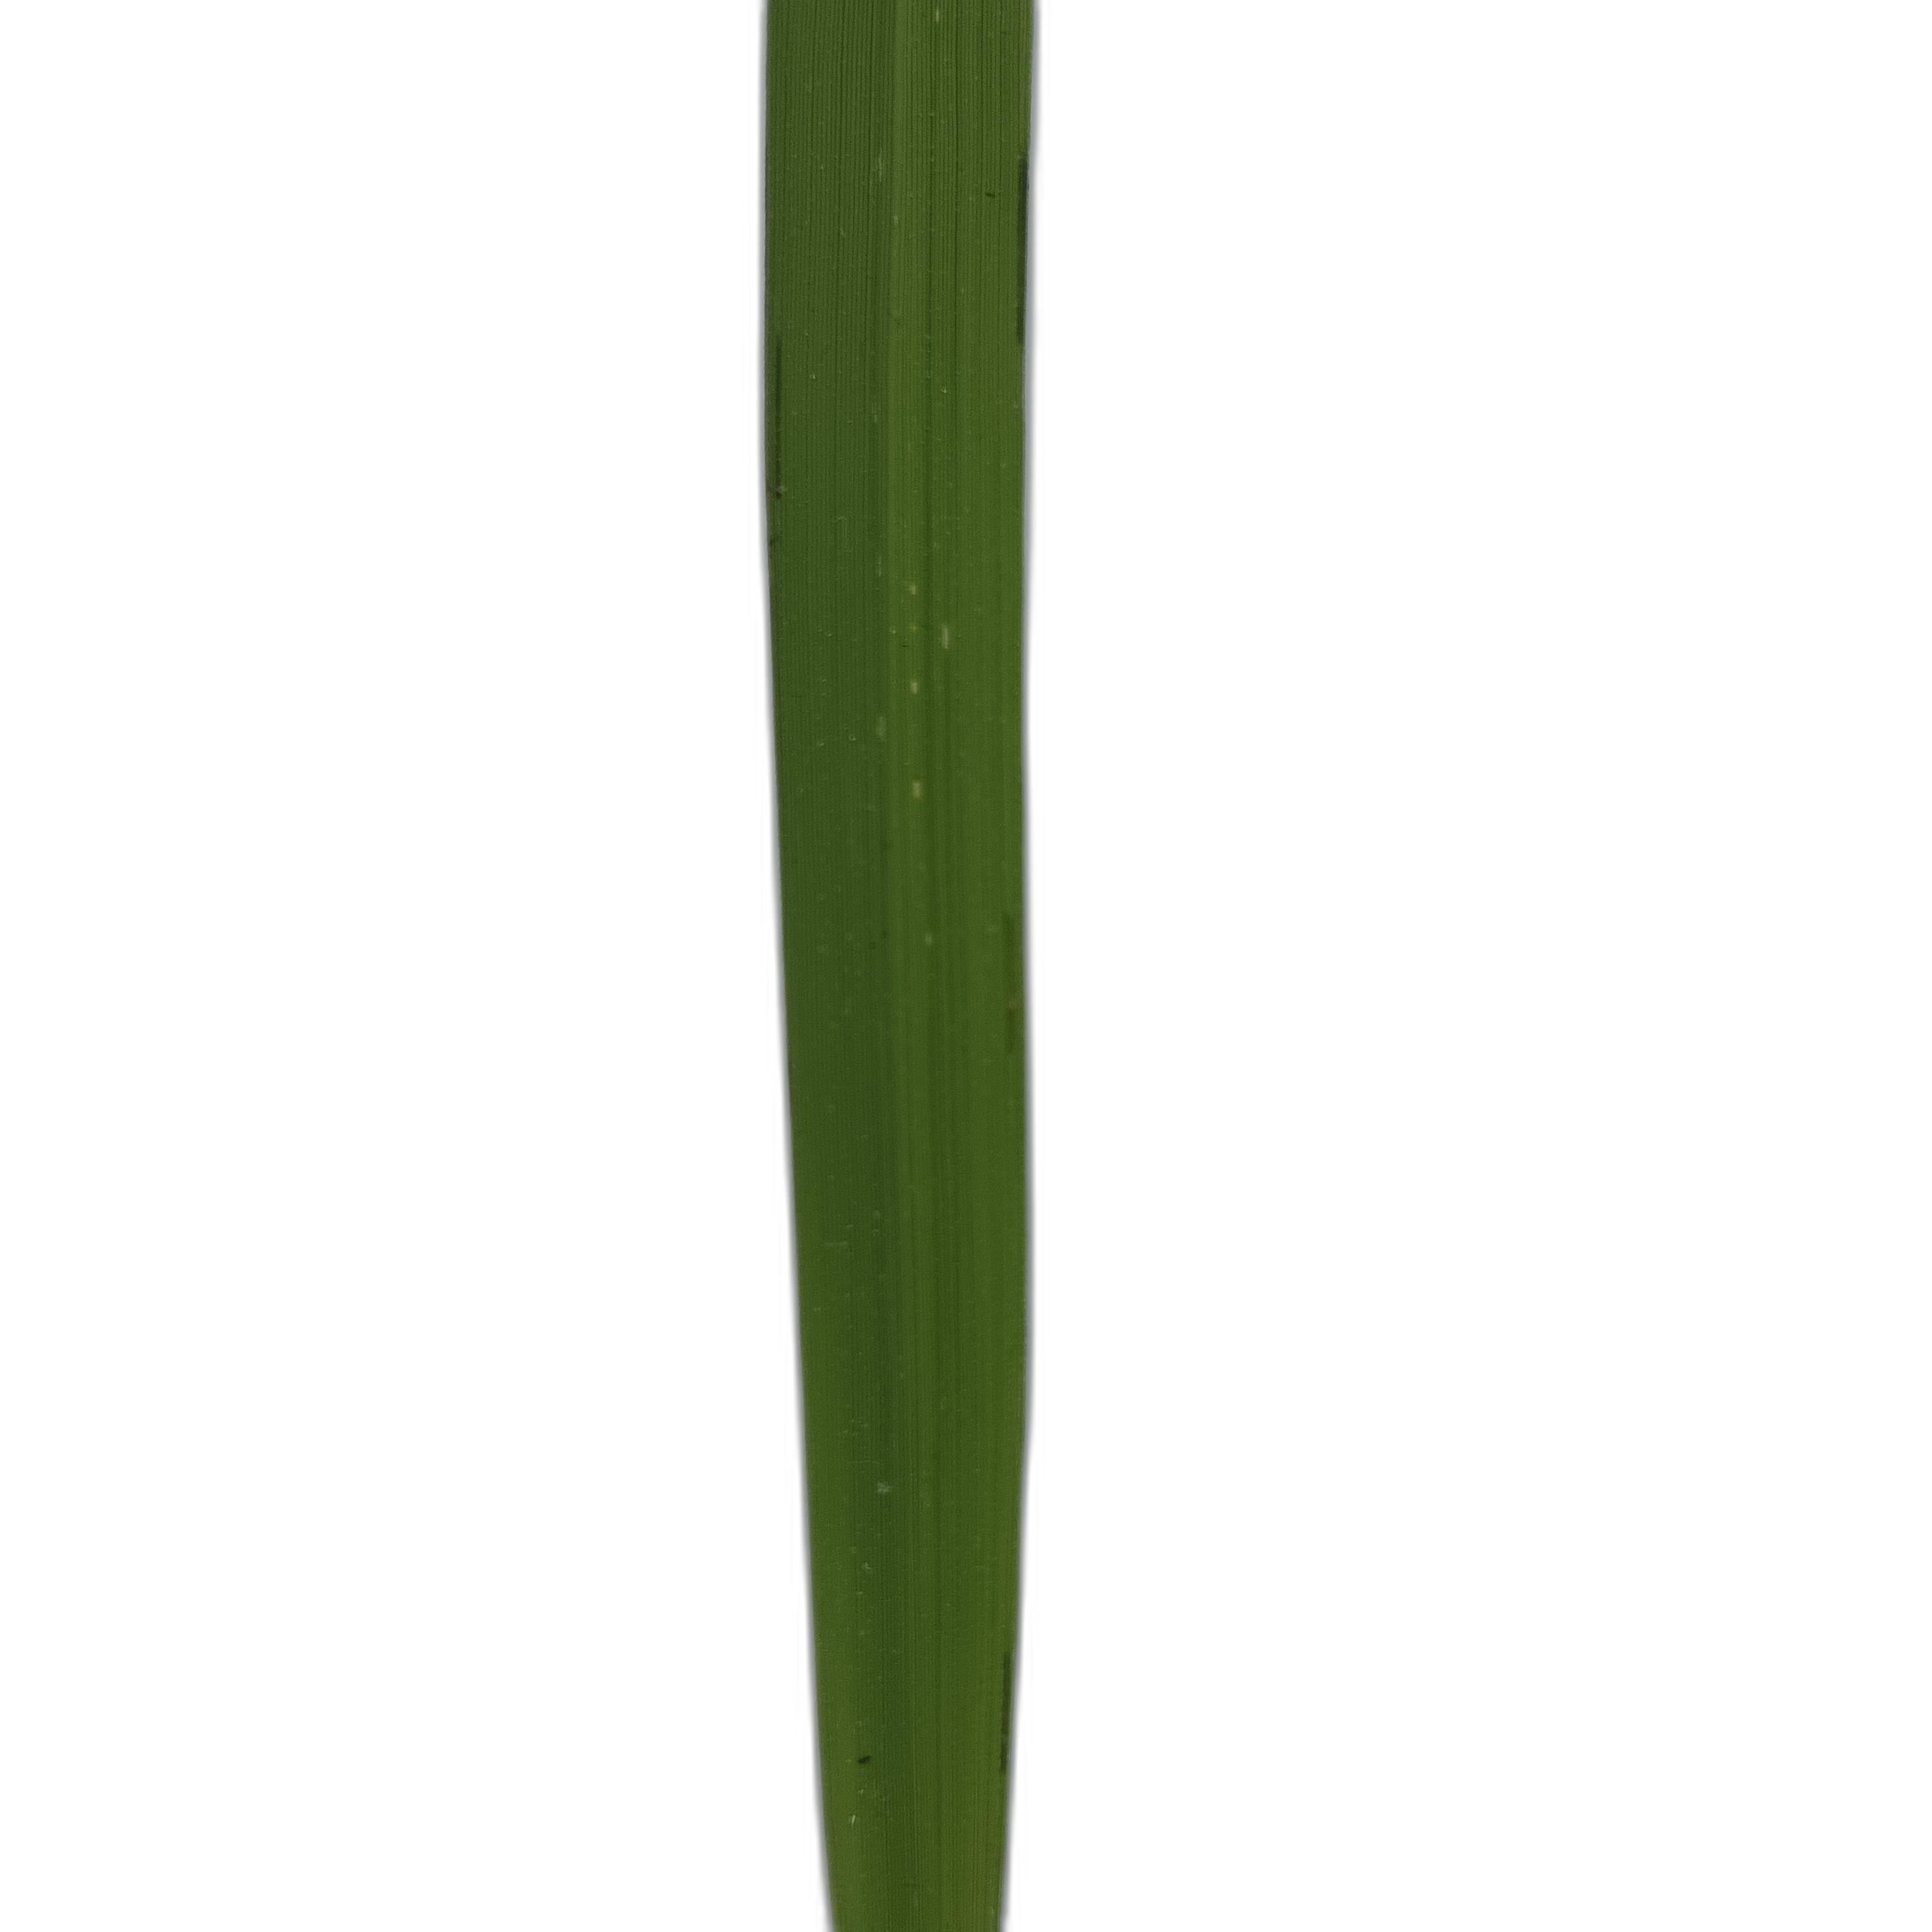
Label: Healthy